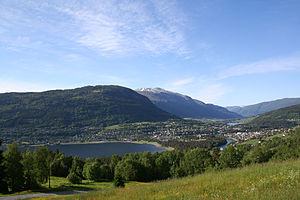
Voss
Voss eller Voss herad er en kommune i Vestland fylke i Norge. I nord grænser den til Vik, i øst til Aurland og Ulvik, og Kvam og i vest til Vaksdal. Bergensbanen går gennem kommunen, og Voss station ligger i kommunens centrum, Vossevangen.